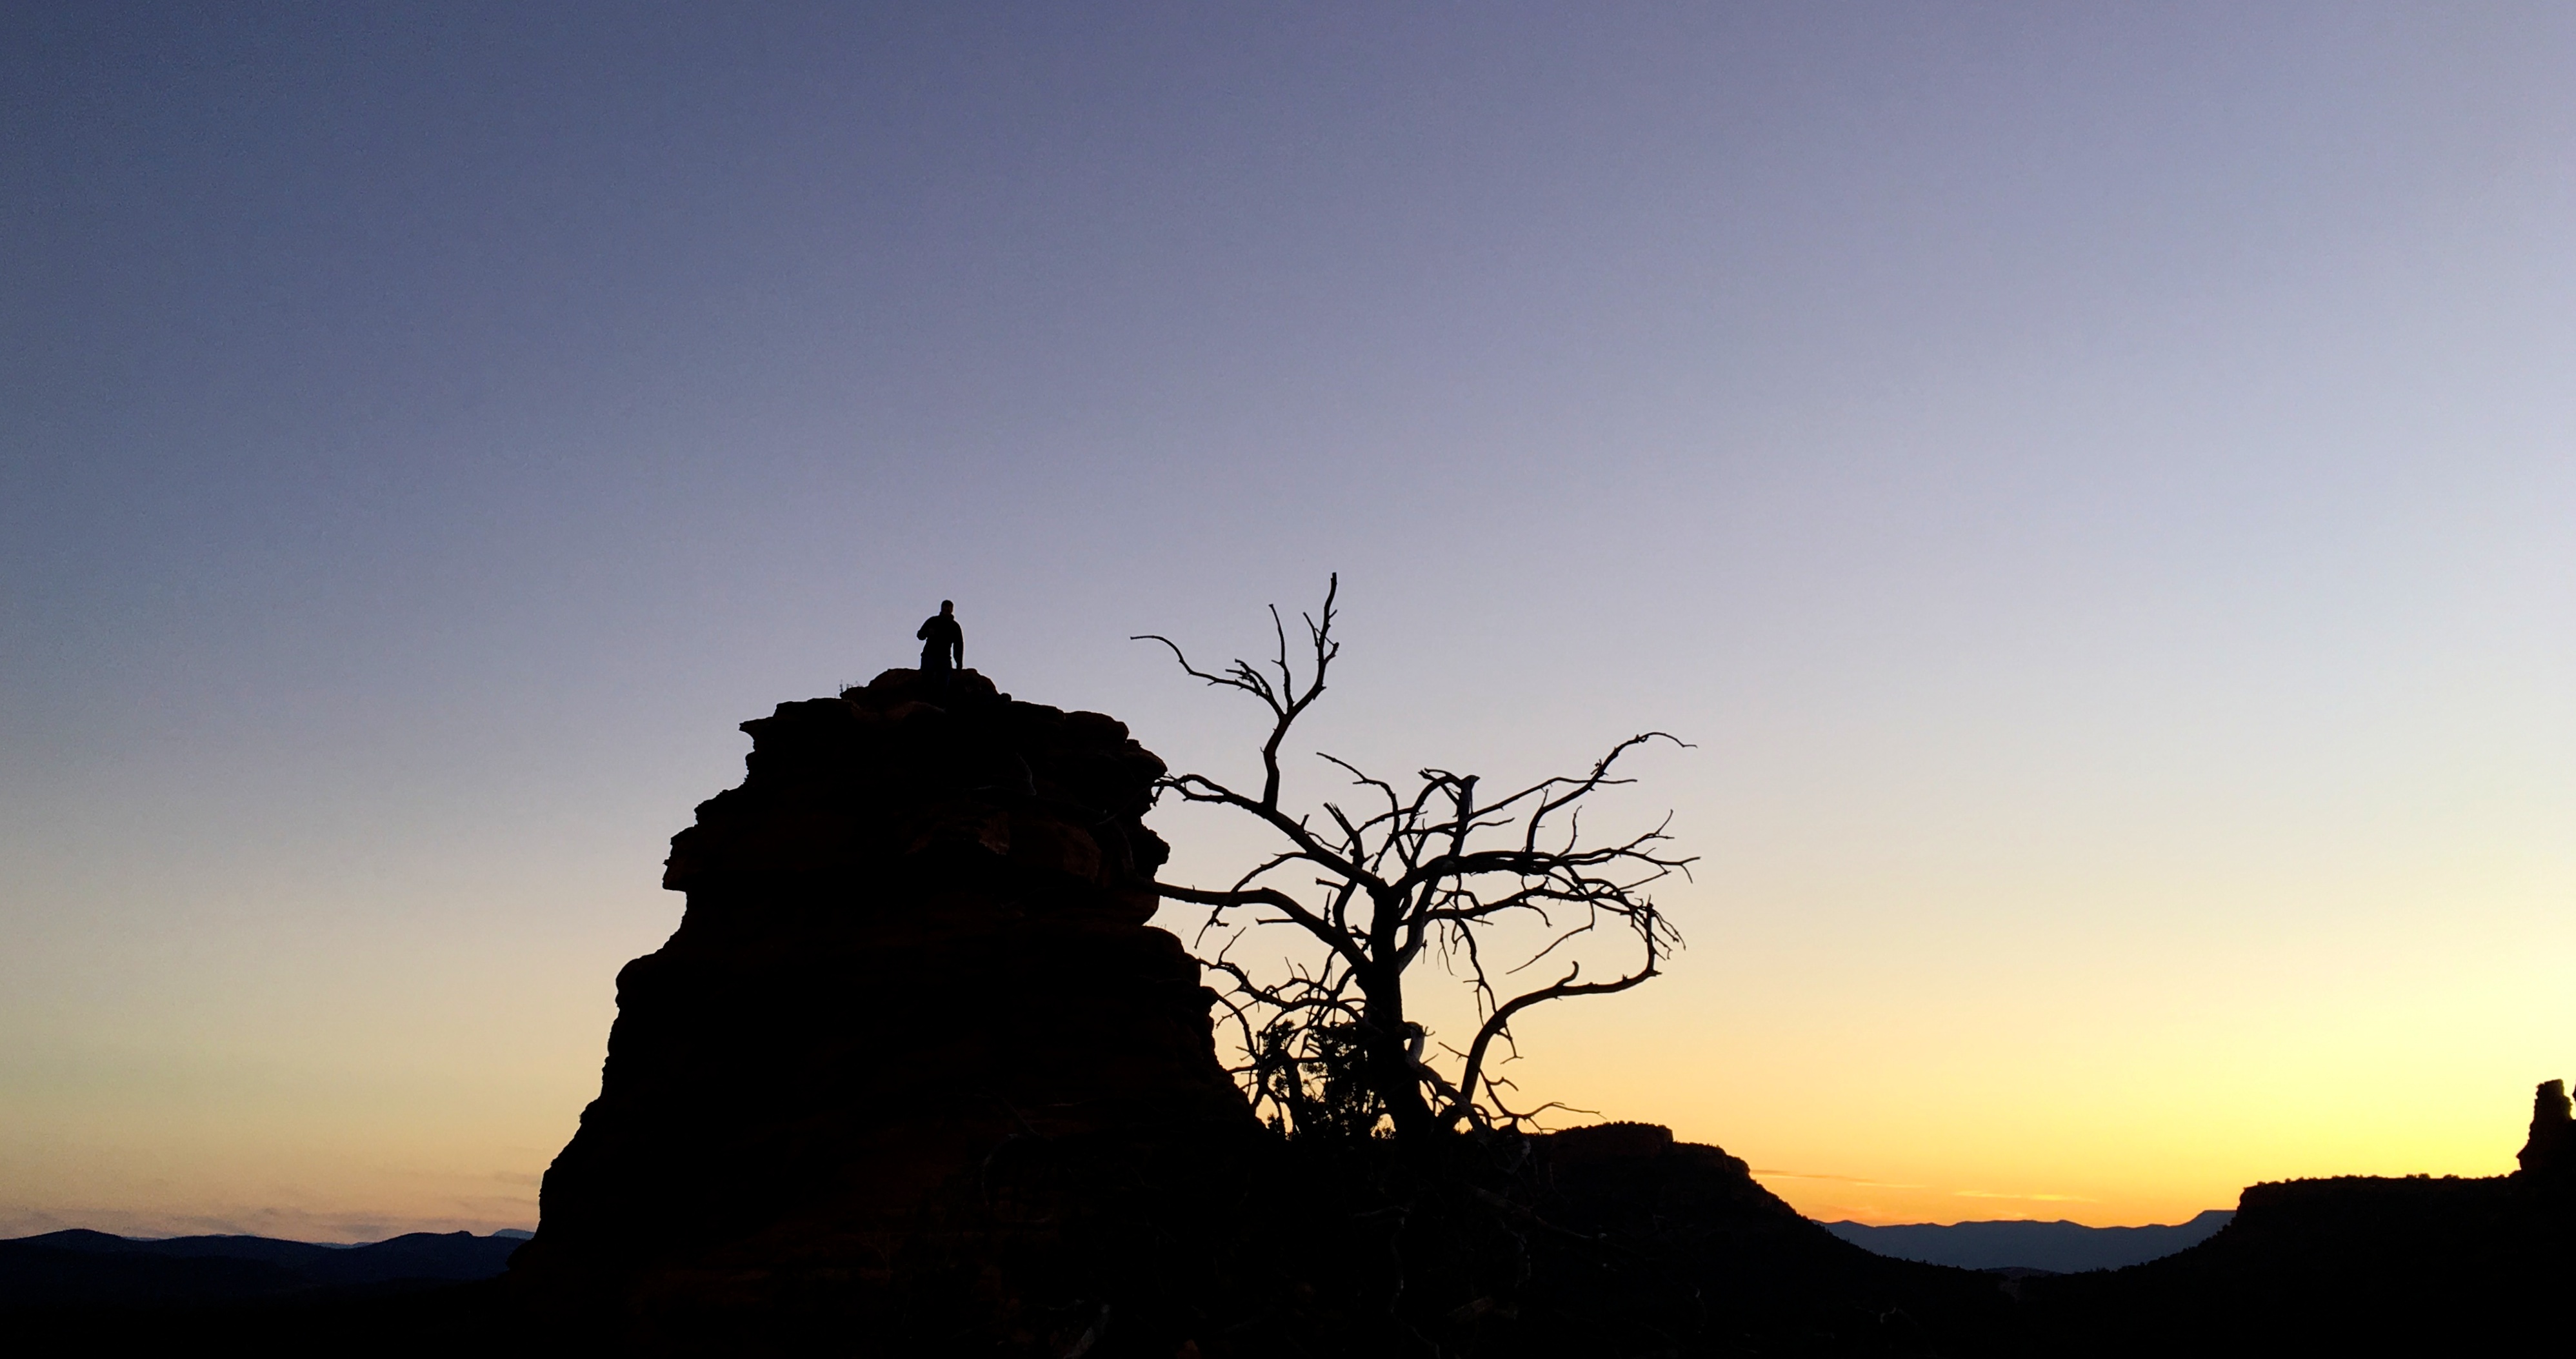
horizon, silhouette, mountain, cloud, sky, sun, sunrise, sunset, sunlight, morning, hill, dawn, dusk, evening, 2015365, atmospheric phenomenon